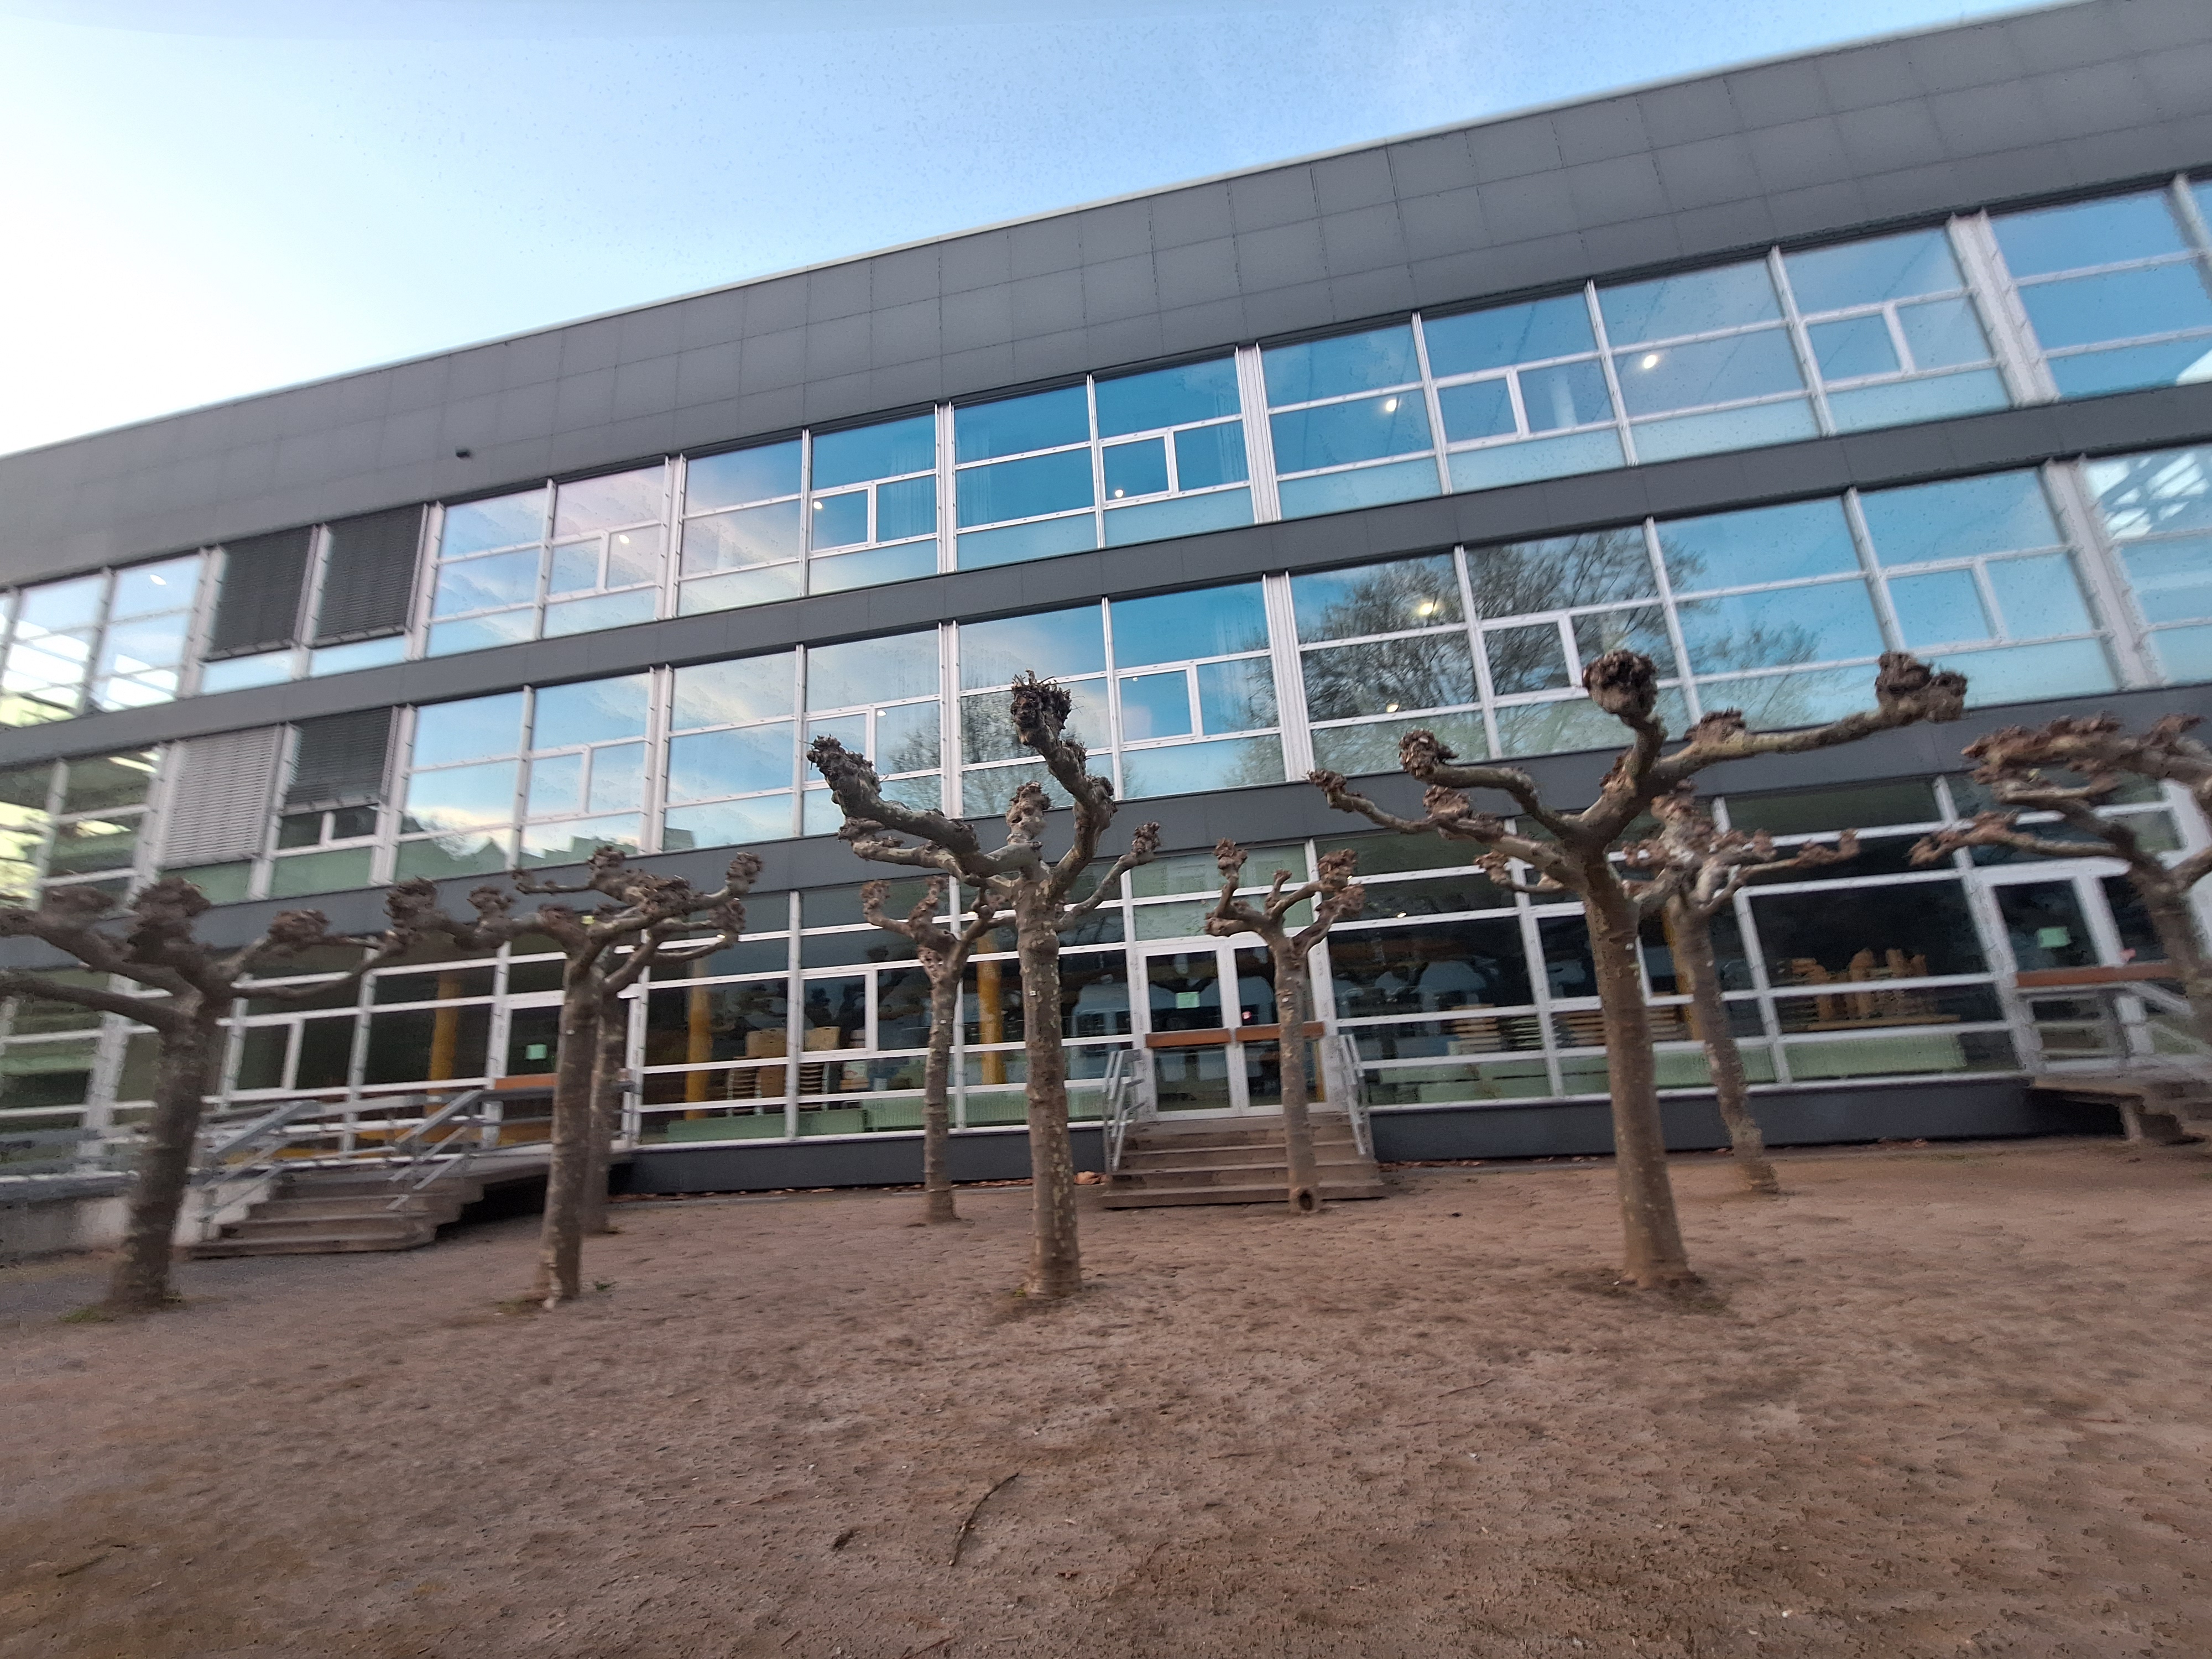
Building: Biegenstraße 14